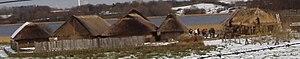
Cet article présente les faits marquants de l'histoire du Danemark.